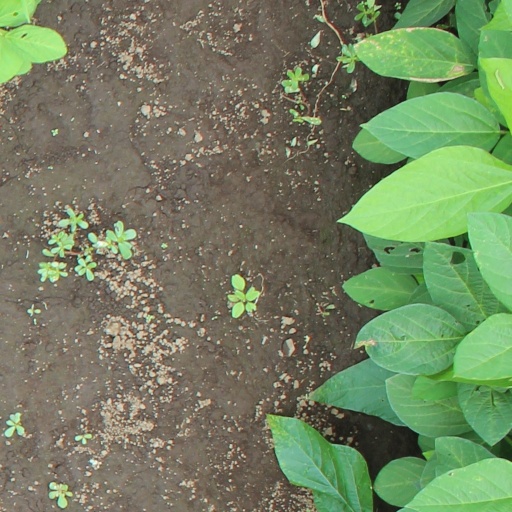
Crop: soybean